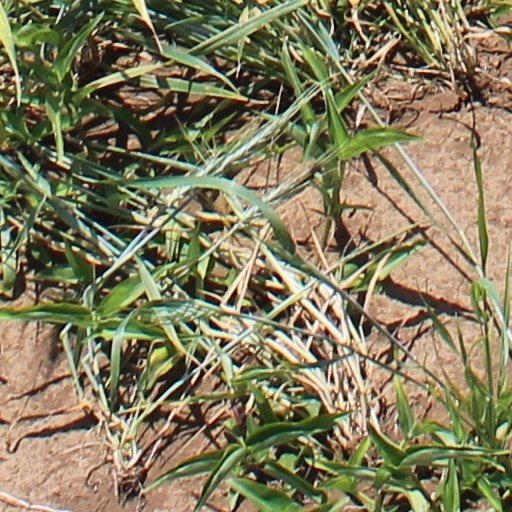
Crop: wheat